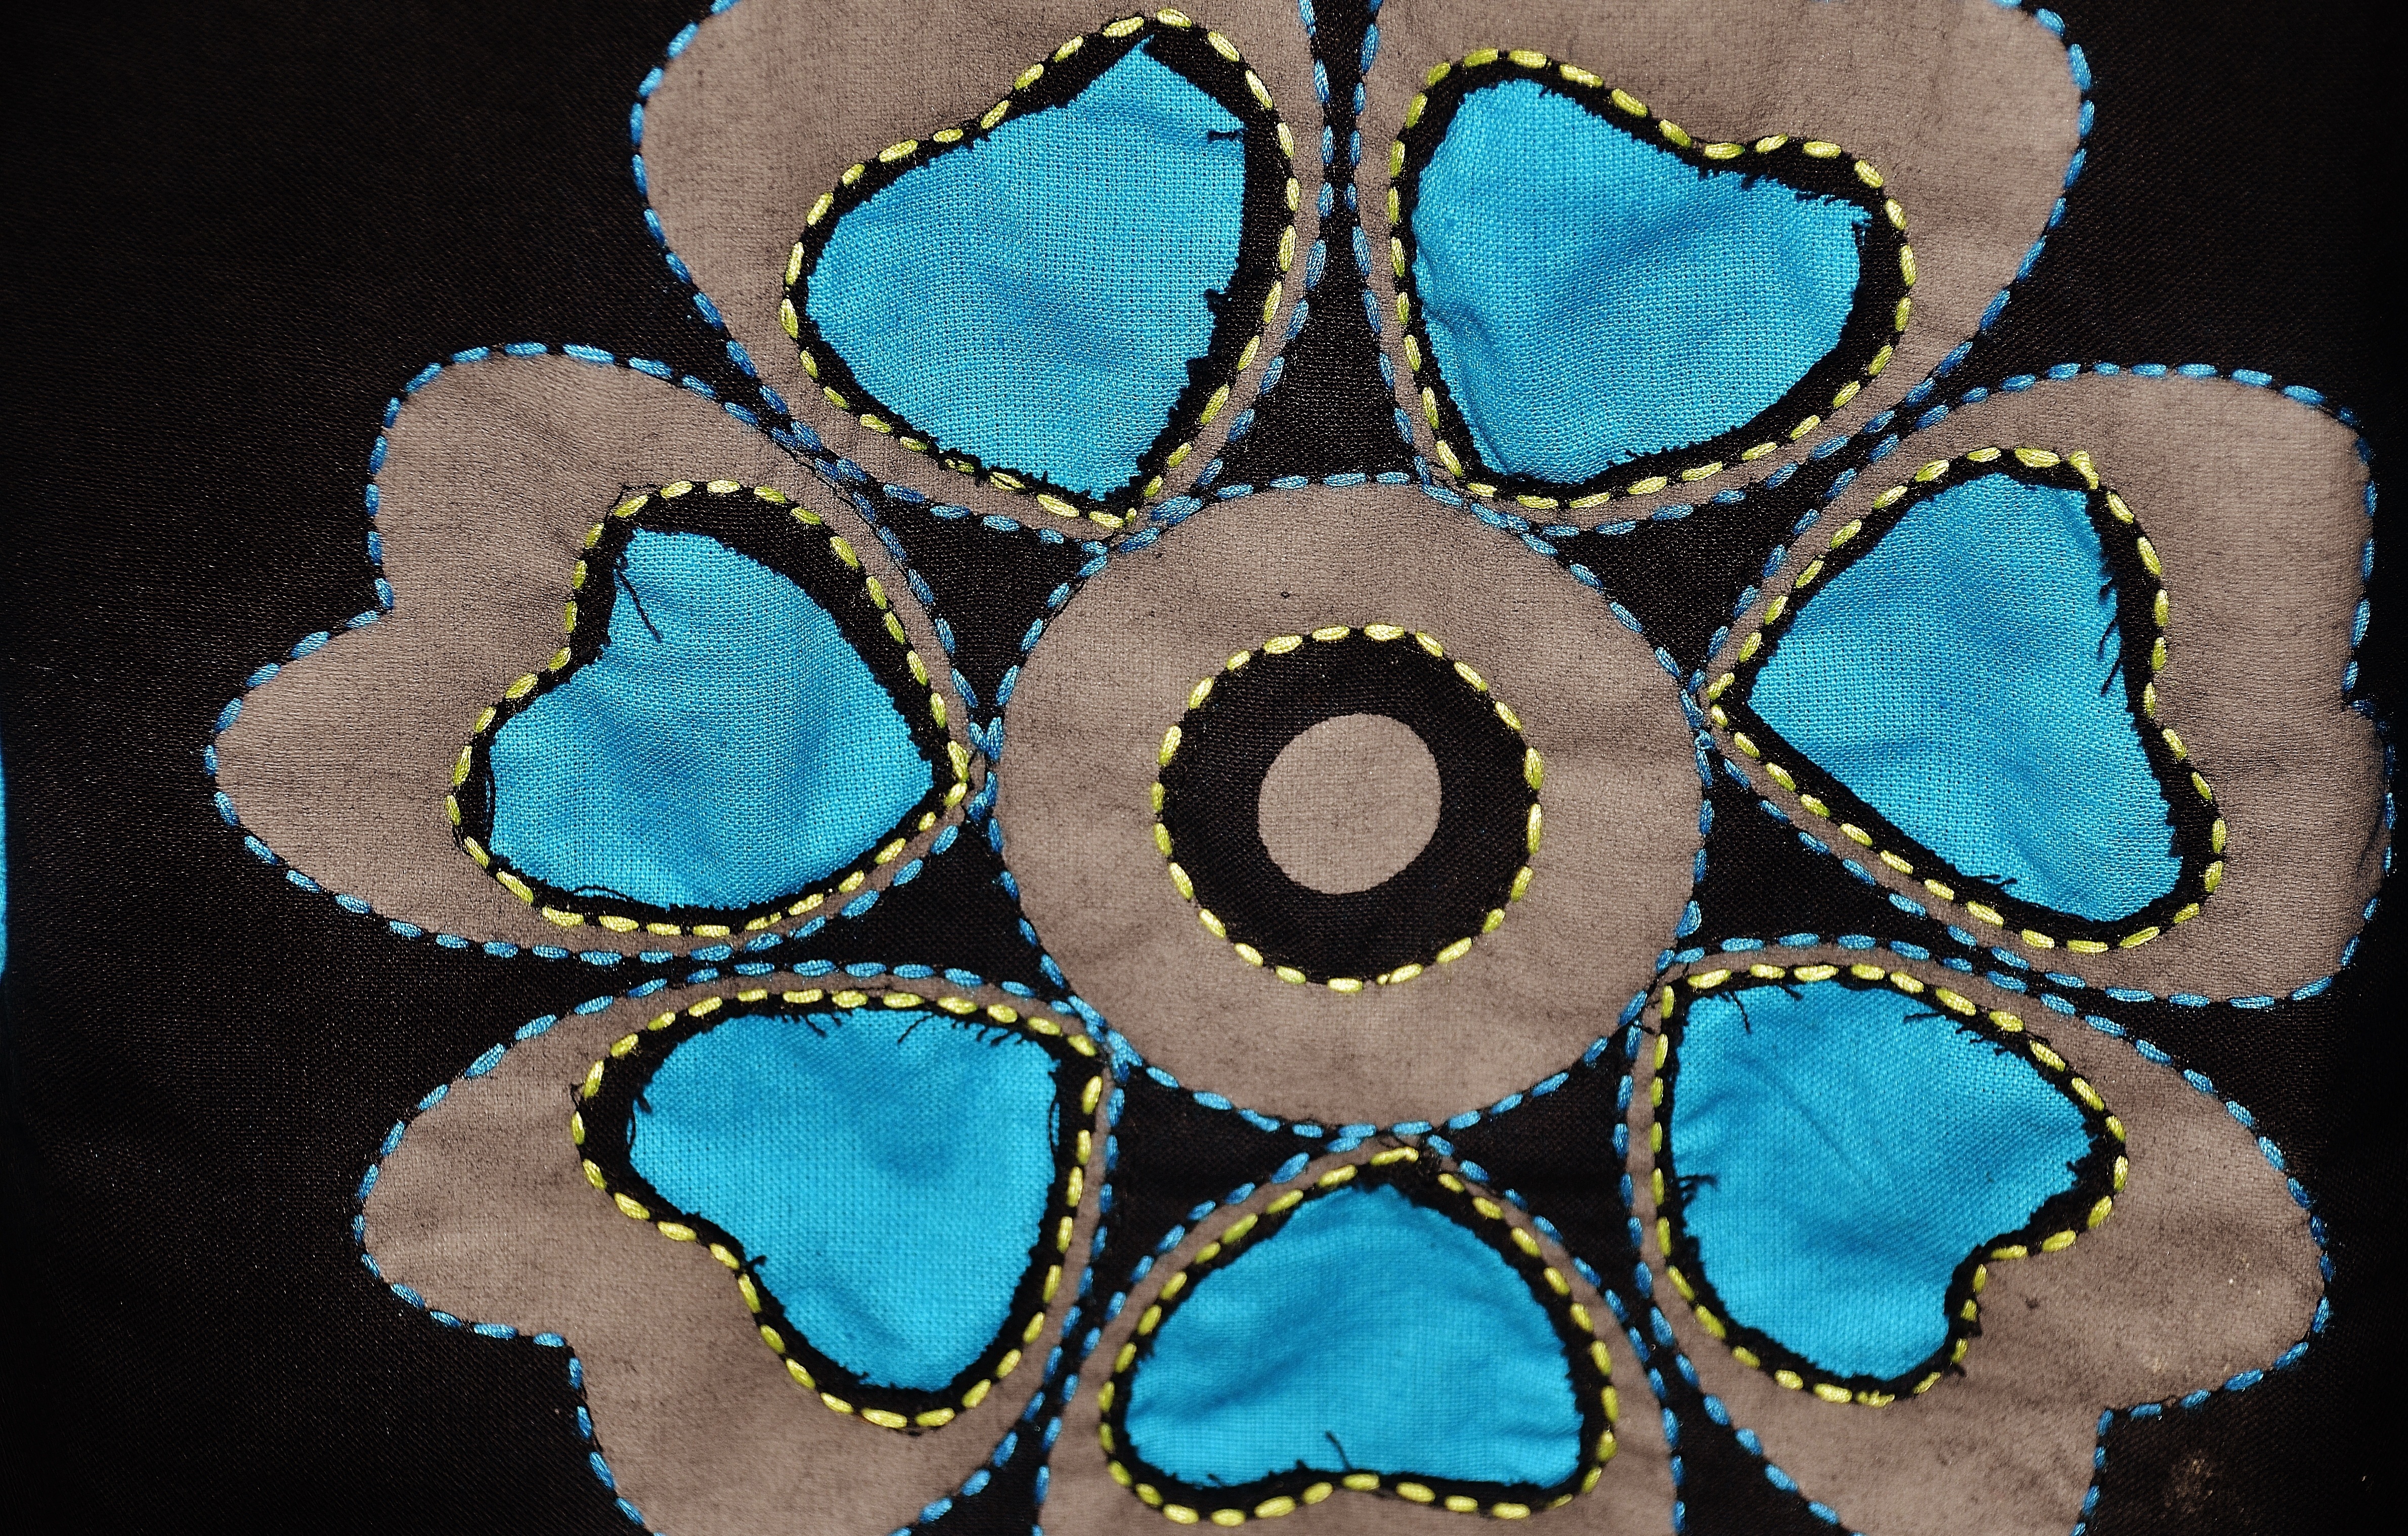
flower, decoration, food, green, blue, dessert, decor, cake, circle, human body, jewellery, art, design, icing, decorative, eye, organ